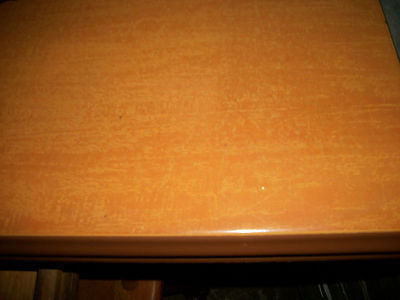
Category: table